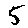
Label: 5